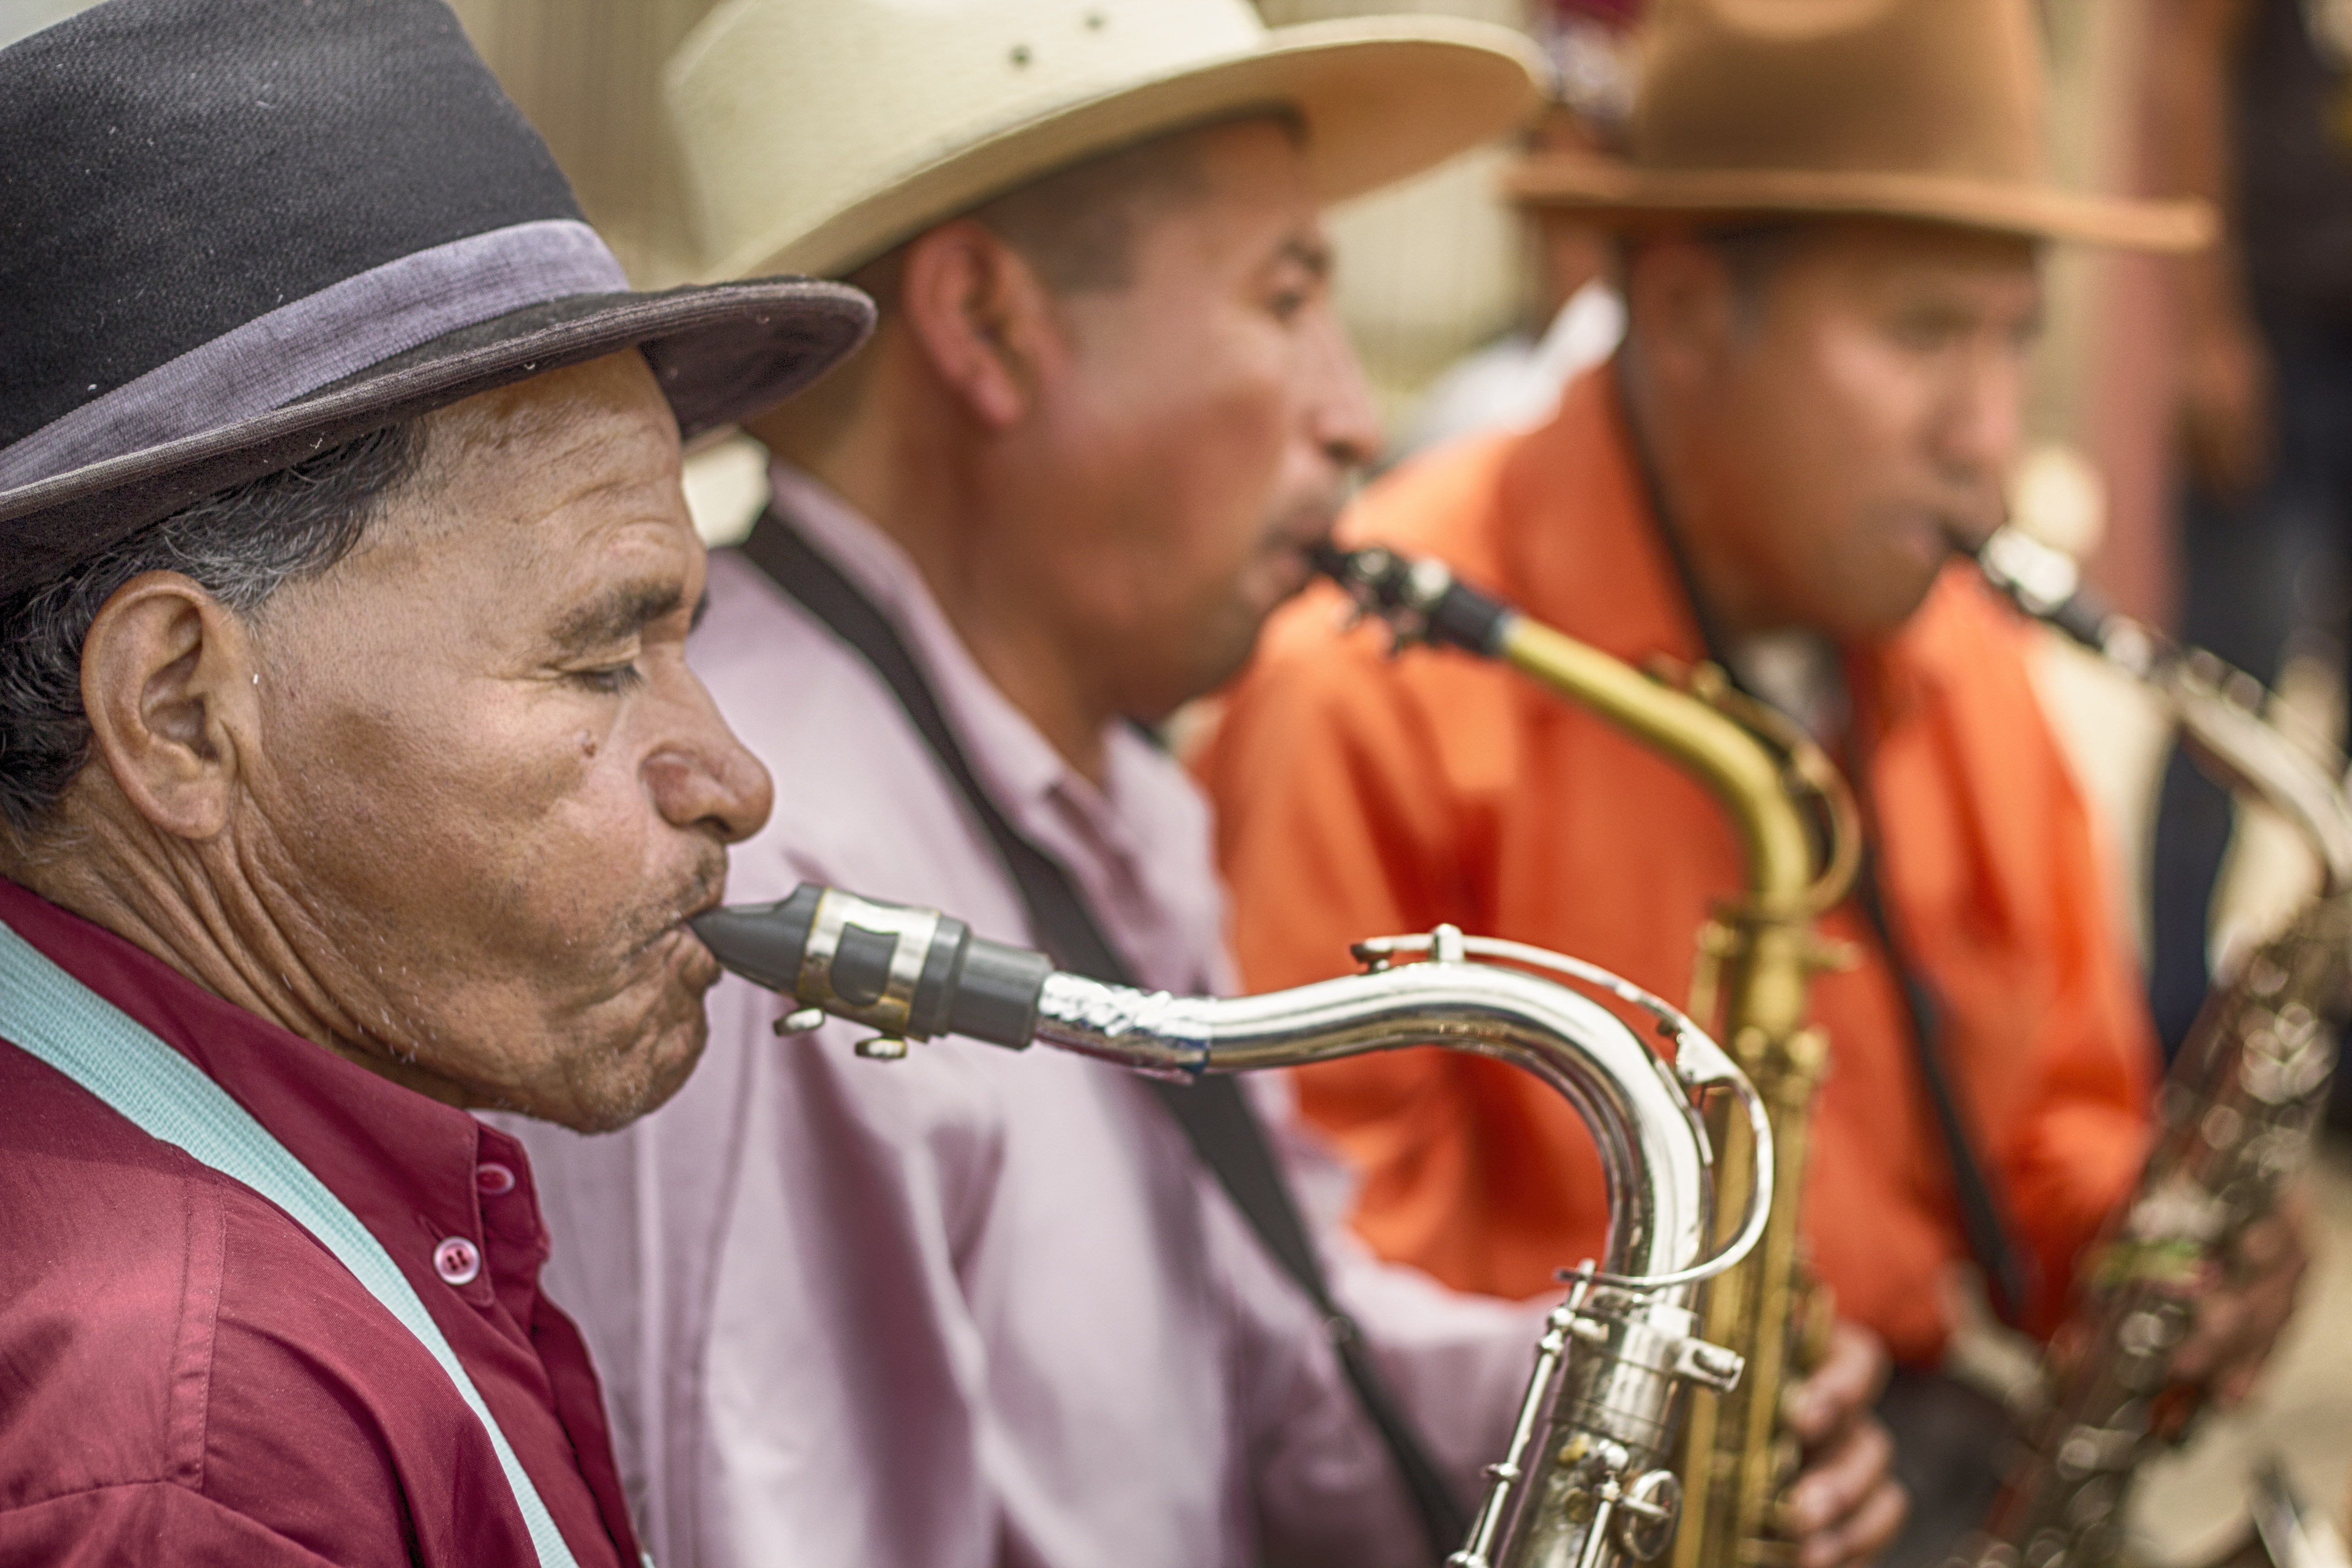
person, music, people, musician, festival, crafts, party, arts, culture, musicians, races, maya, guatemala, indigenous, artisans